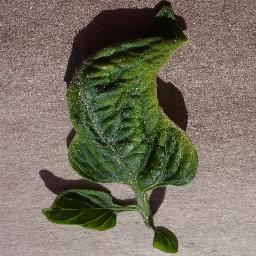
Label: Tomato___Tomato_Yellow_Leaf_Curl_Virus